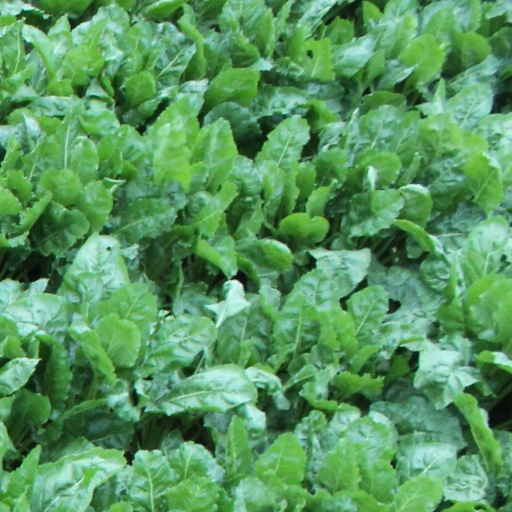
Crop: sugar beet